History of South Georgia and the South Sandwich Islands

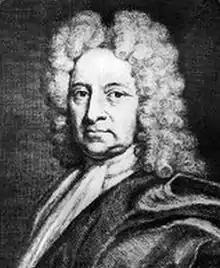
Edmund Halley

Sir Edmund Halley in HMS "Paramore" (or "Paramour") made a major scientific discovery in what is now the South Georgia EEZ in January 1700, discovering and describing the Antarctic Convergence.